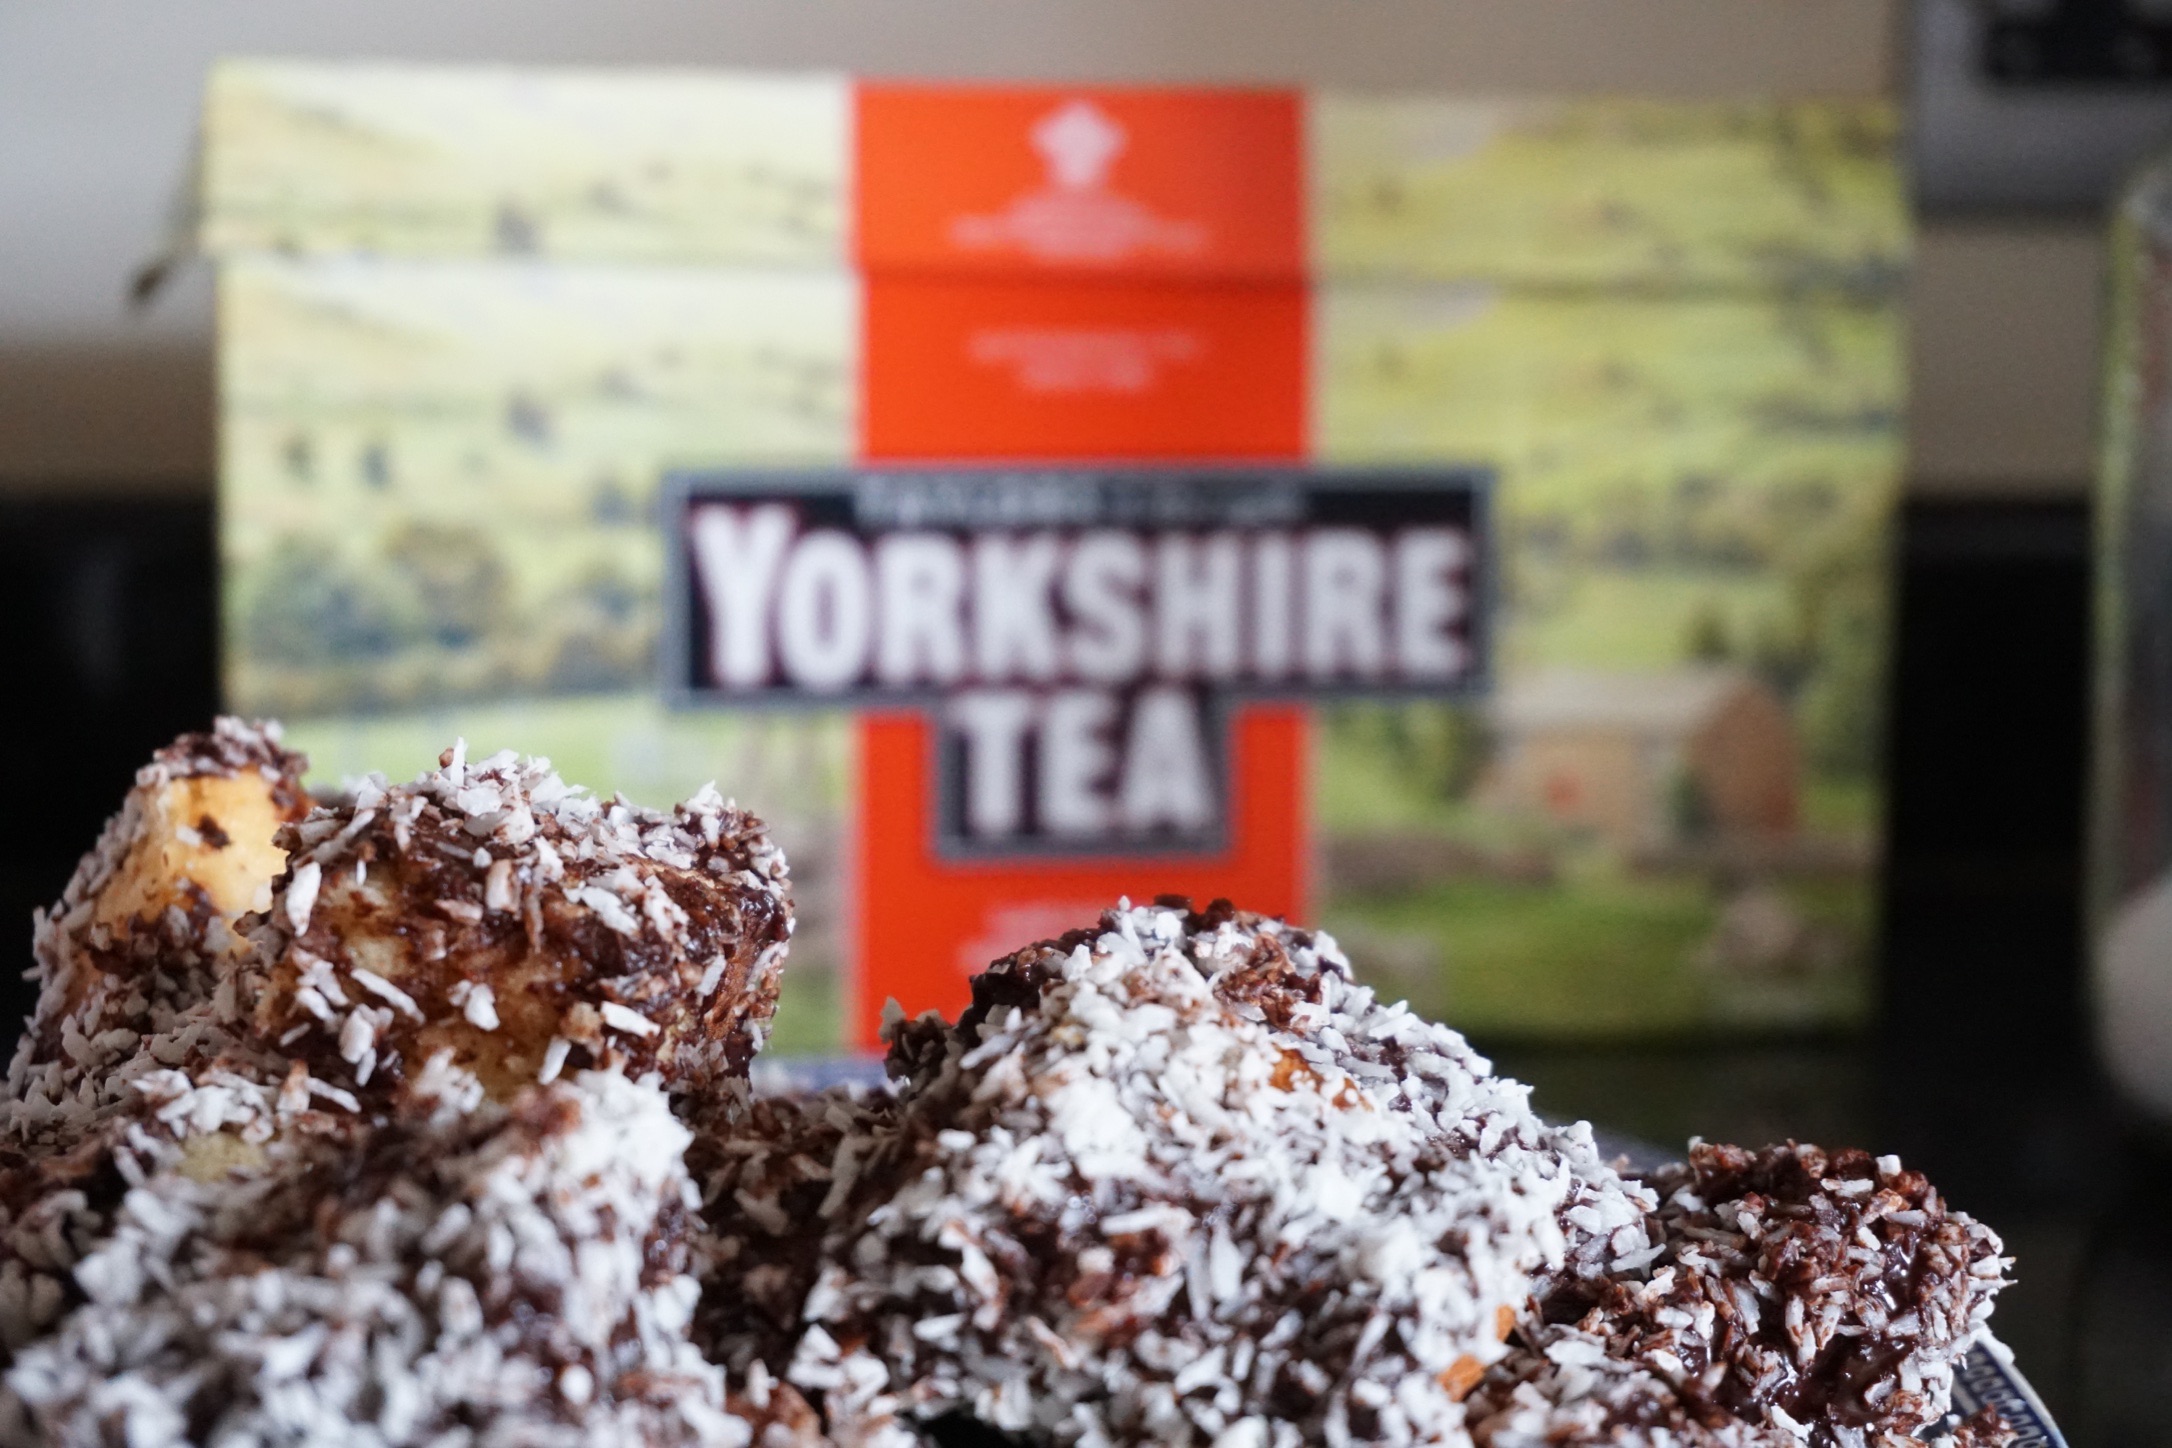
meal, food, breakfast, chocolate, baking, dessert, snack food, chocolate brownie